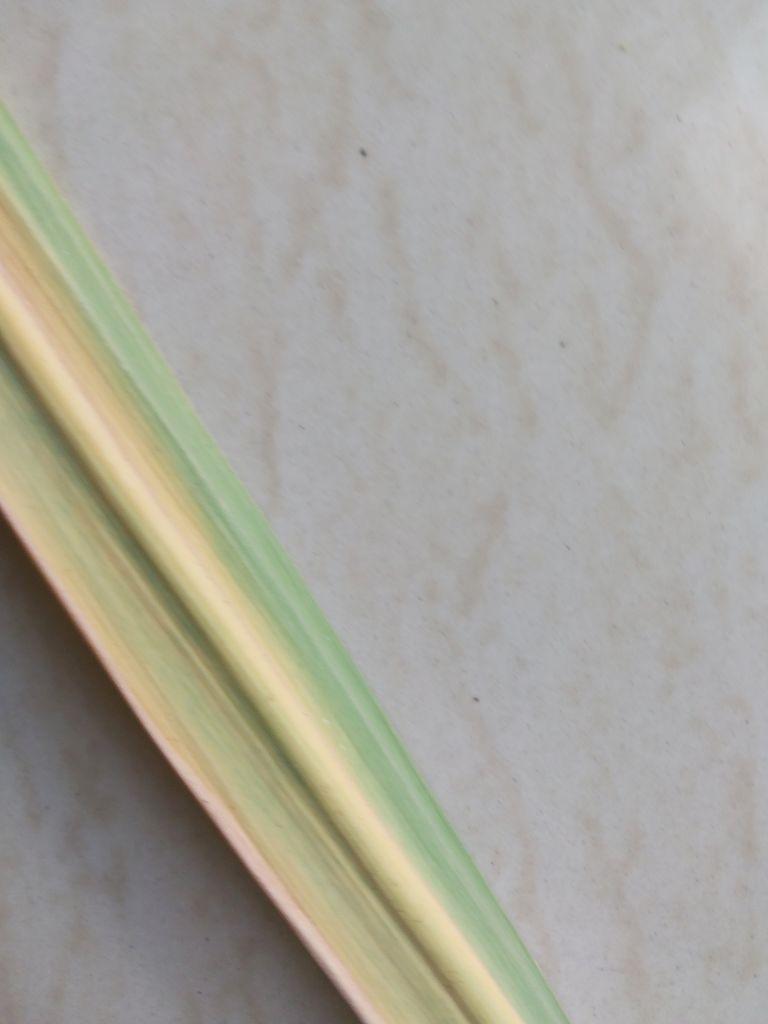
Label: Yellow Leaf